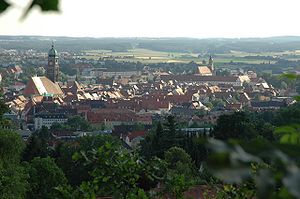
Naturparker i Tyskland / Naturparker
Naturparker i Tyskland er en liste over de 104 naturparker der er er oprettet i henhold til § 27 i Bundesnaturschutzgesetz. De omfatter omkring 25% af Tysklands areal.